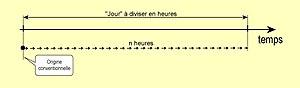
Schéma général définissant les heures anciennes
Dans la mesure du temps, les heures anciennes correspondent à d'anciennes divisions conventionnelles du jour. Abandonnées aujourd'hui, elles sont différentes de nos heures actuelles.